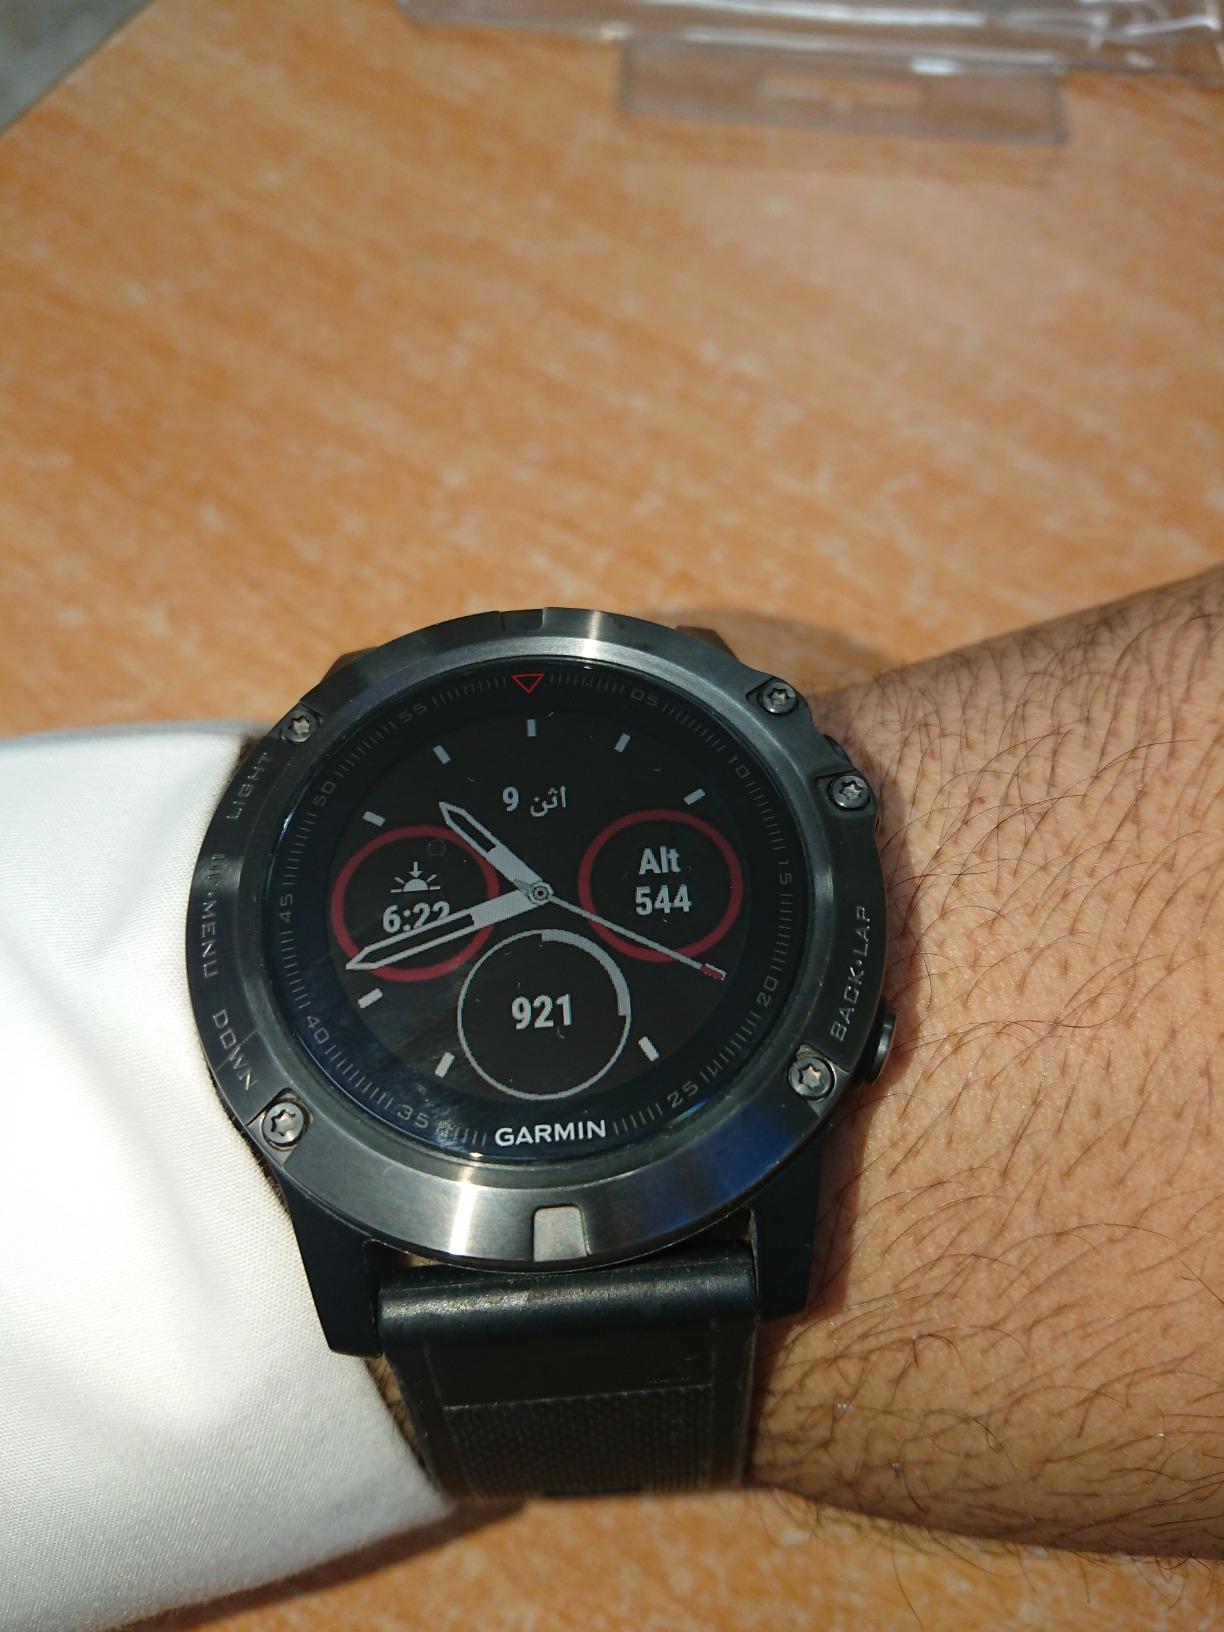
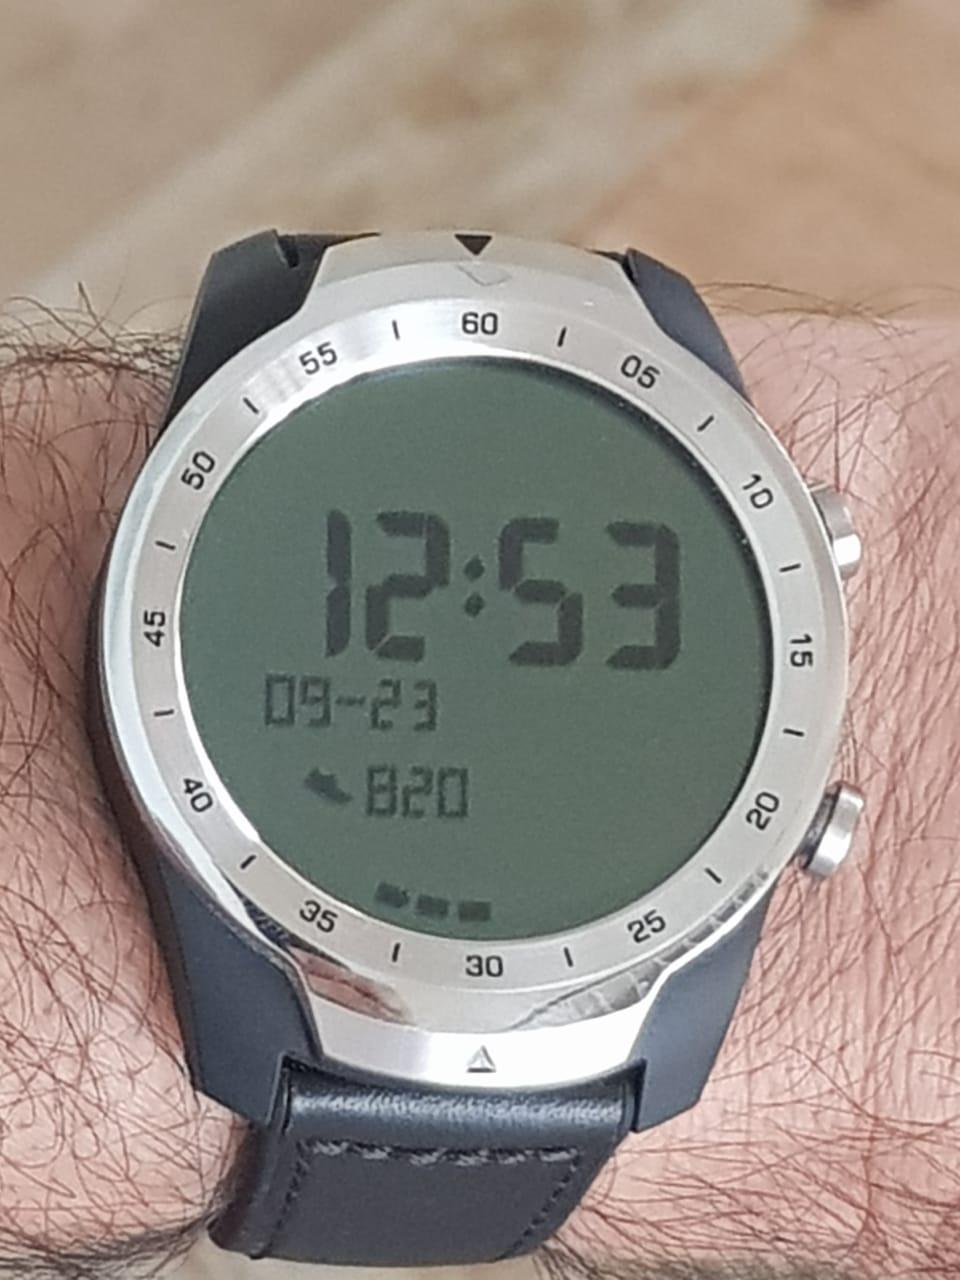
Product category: smartwatch
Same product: no